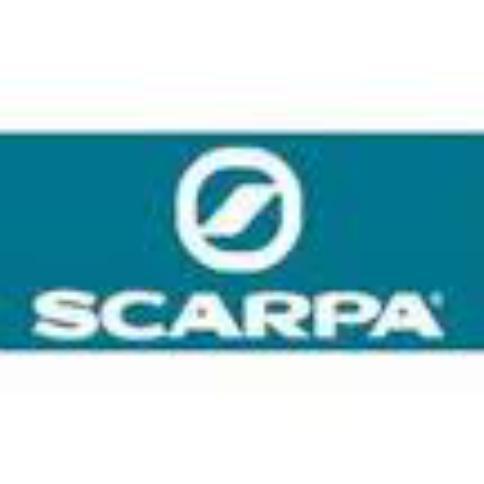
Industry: Clothes